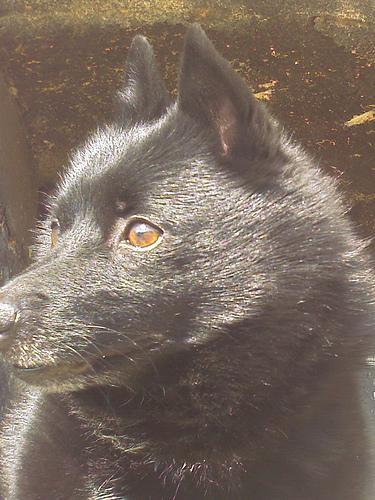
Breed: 201-n000024-schipperke